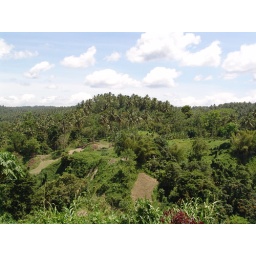
Plantation land on the hill above north coast near Rabaul